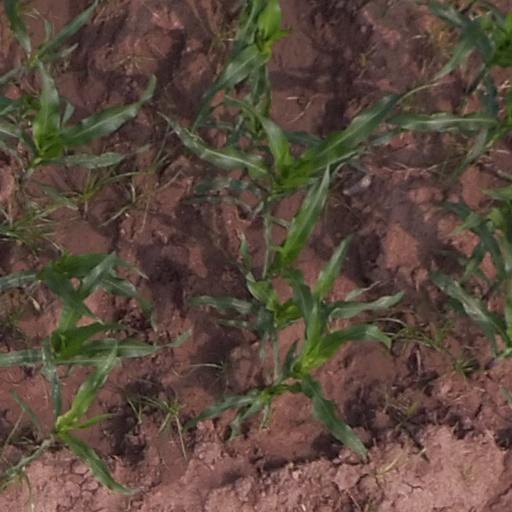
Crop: maize; corn